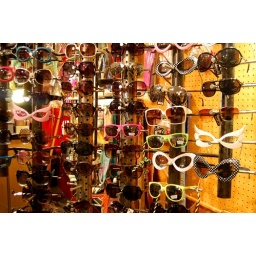
a cute little shop on king street in boone